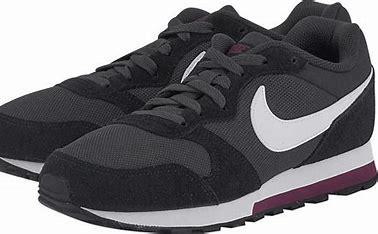
Brand: Nike
Model: MD Runner 2